Weed

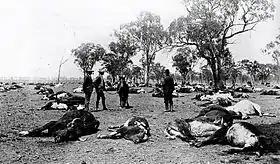
Australia, 1907: Cattlemen survey 700 carcasses of cattle that were killed overnight by a poisonous plant.

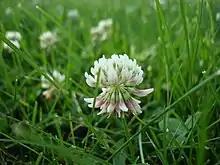
White clover

Some negative impacts of weeds are functional: they interfere with food and fiber production in agriculture, wherein they must be controlled to prevent lost or diminished crop yields. In other settings, they interfere with other cosmetic, decorative, or recreational goals, such as in lawns, landscape architecture, playing fields, and golf courses. In the case of invasive species, they can be of concern for environmental reasons, when introduced species outcompete native plants and cause broader damage to ecosystem health and functioning.